499th Air Refueling Wing

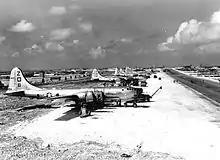
499th Bomb Group B-29s on Isely Field Saipan, 1949

The 499th Bombardment Group was established in late 1943 at Davis–Monthan Field, Arizona as a Boeing B-29 Superfortress very heavy bombardment group. The unit's original operational squadrons were the 877th, 878th, 879th, and 880th Bombardment Squadrons. It was also assigned four bombardment maintenance squadrons (one paired with each of its operational squadrons) and a photographic laboratory,